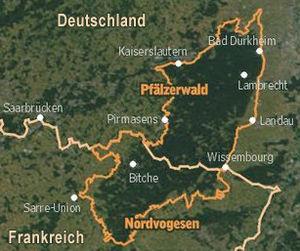
Le projet de réalisation d’un lac baptisé « lac de Noirgueux », puis Lac du Val Moselle et enfin Lac nautique de Remiremont, dans les Vosges, a été imaginé sur la Moselle au nord-est de la France.